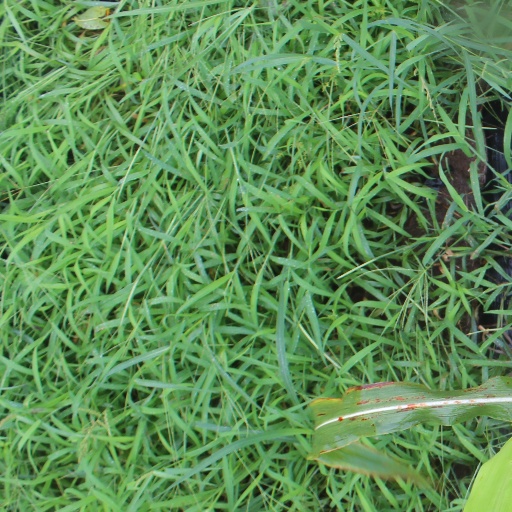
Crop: sorghum